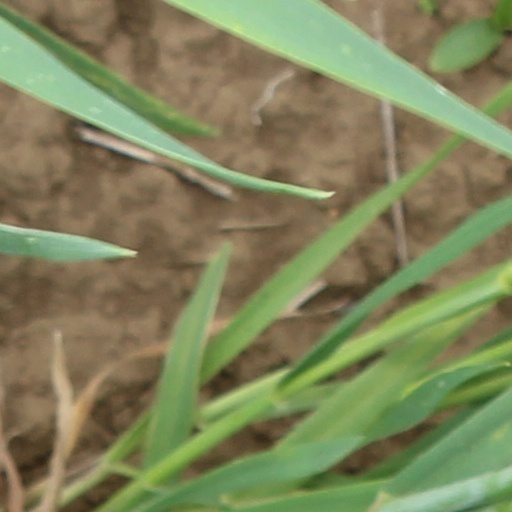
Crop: wheat